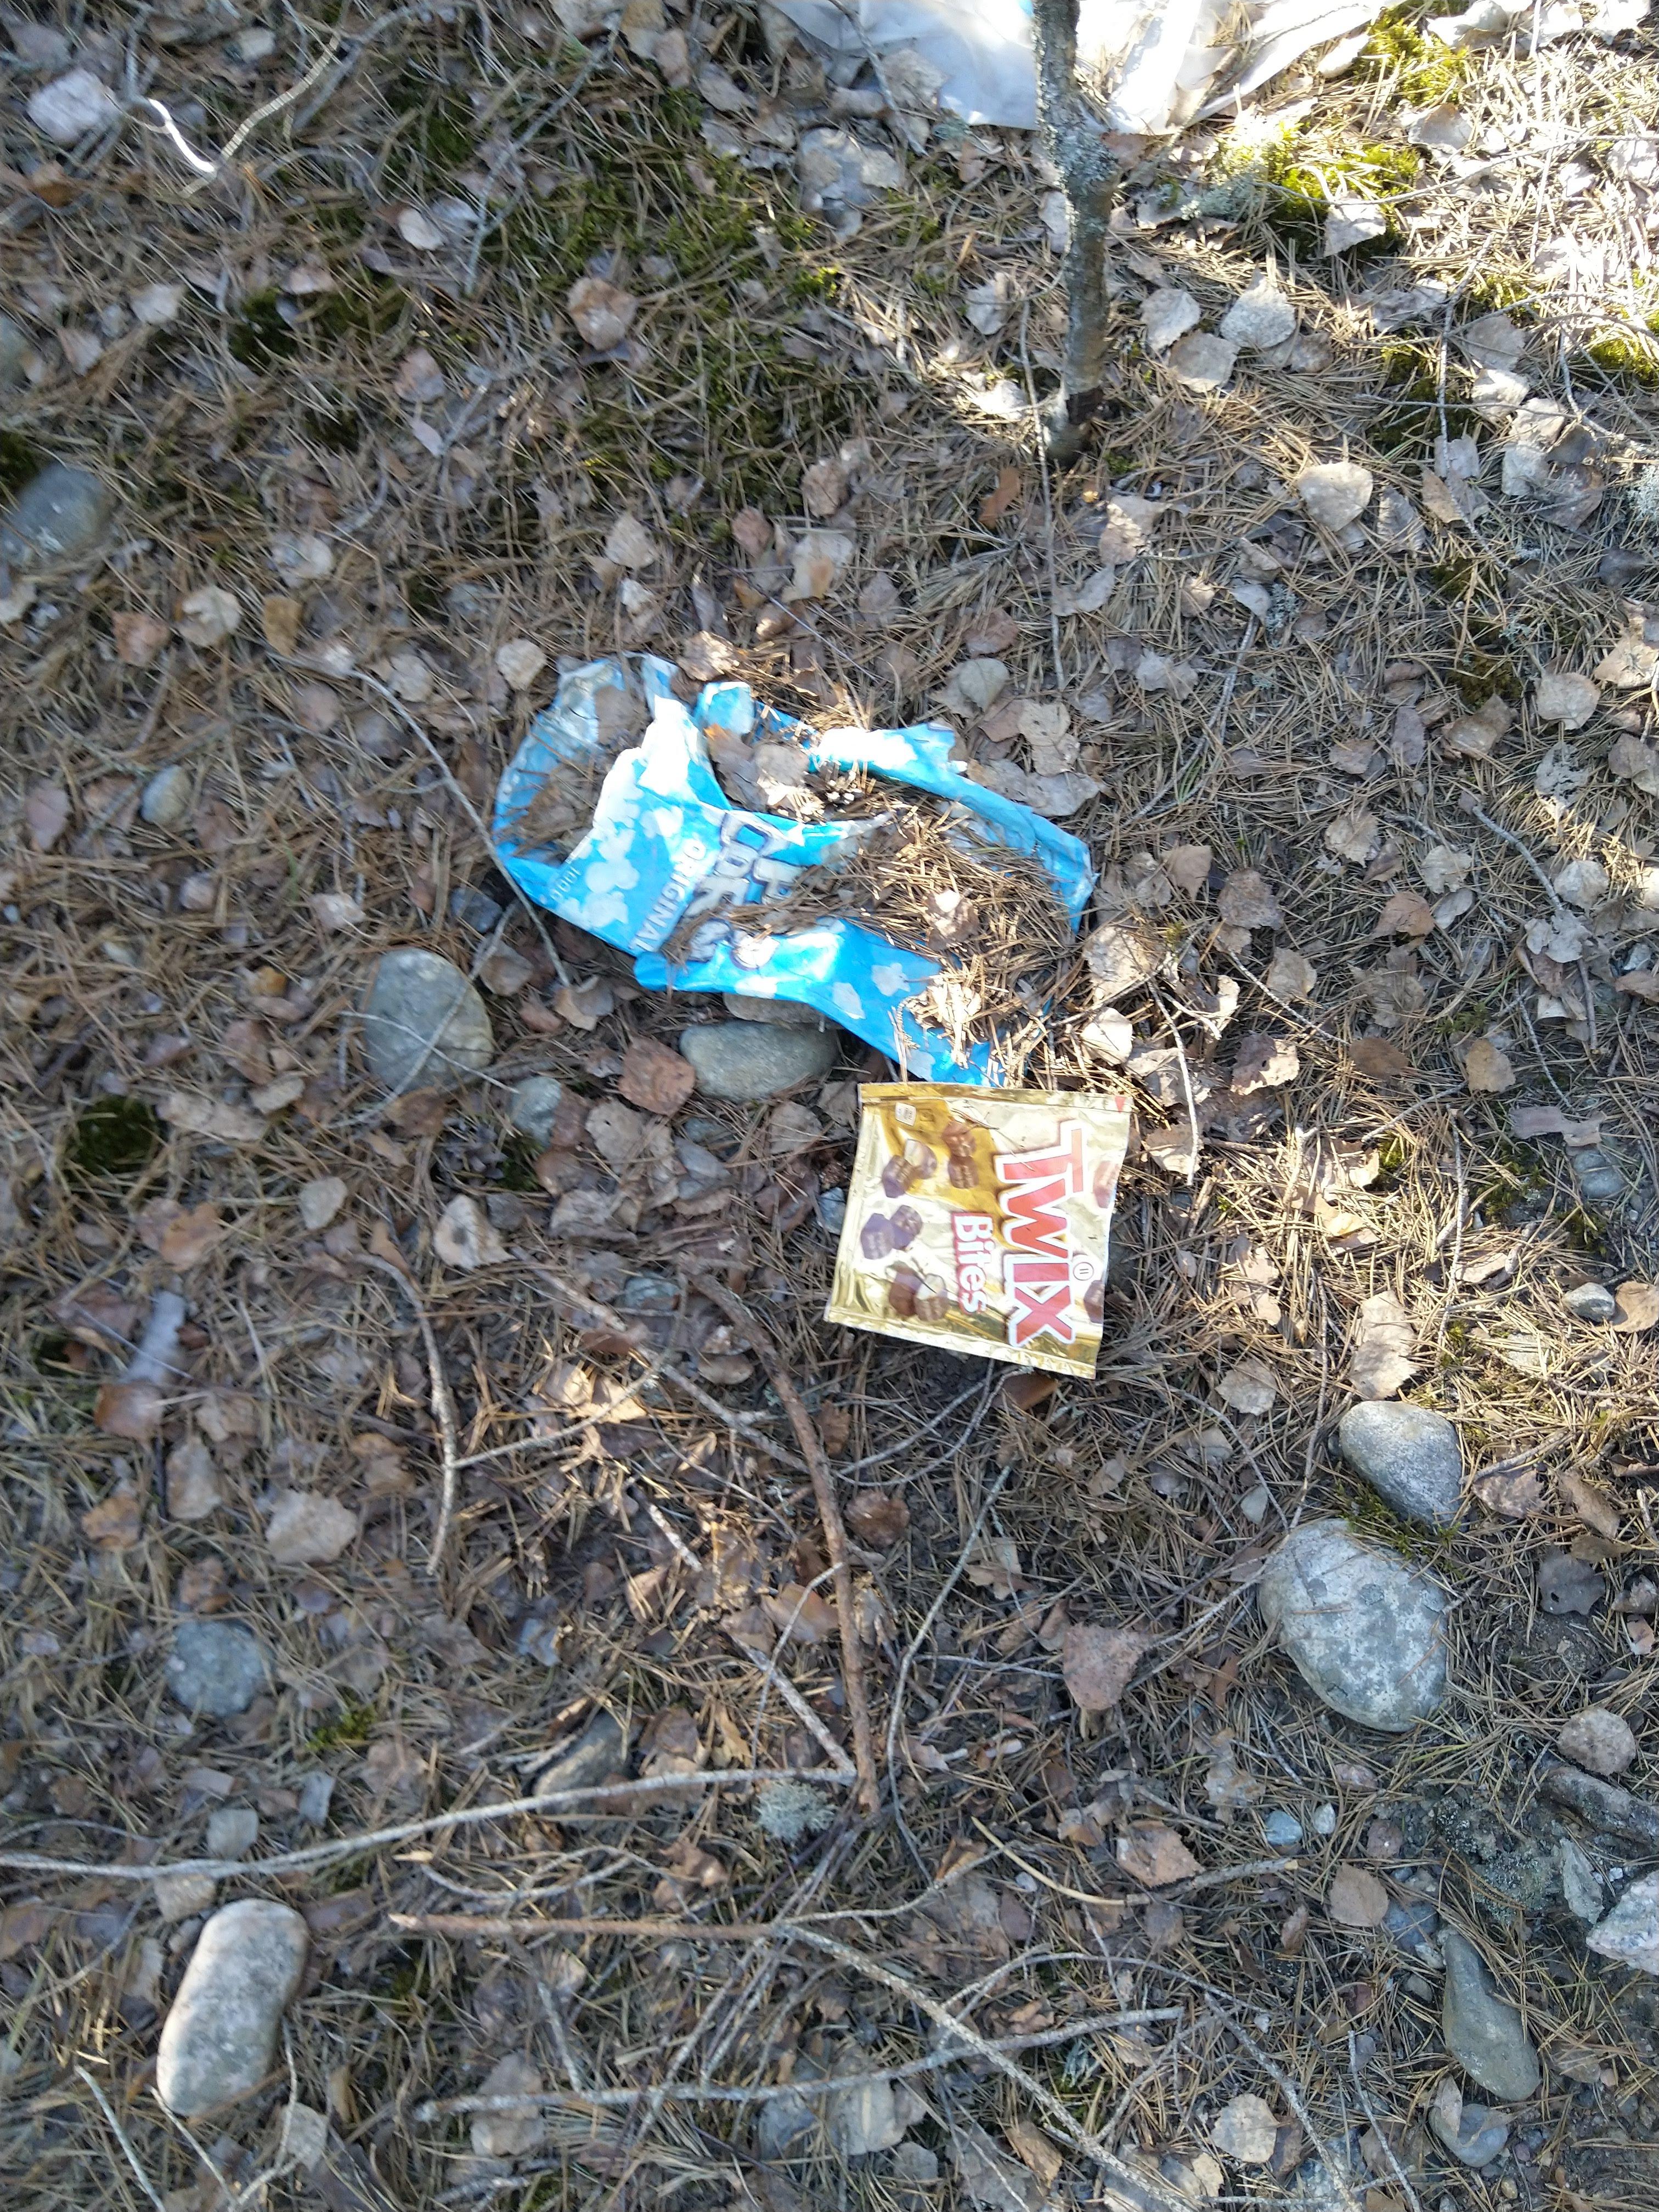
Object: Other plastic wrapper (Plastic bag & wrapper)

Object: Other plastic wrapper (Plastic bag & wrapper)

Object: Plastic film (Plastic bag & wrapper)